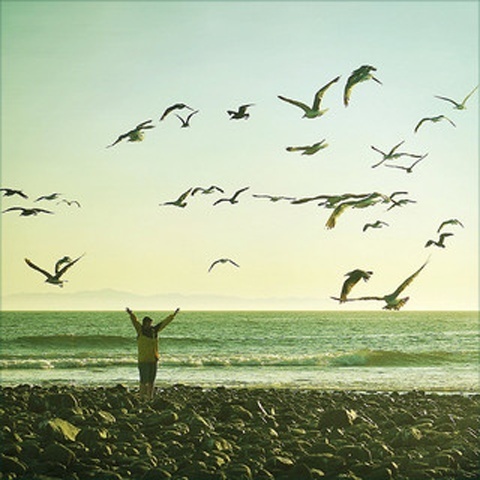
Label: not_food